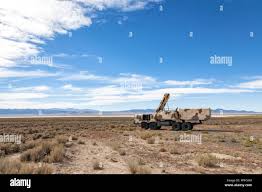
Label: 30N6E